Alme Valley Railway

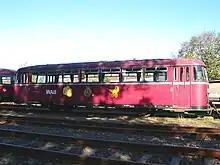
Former railbus of the Westfälischen Almetalbahn e. V. for reuse on a siding in Hagenow, October 2007

The line is run down between Paderborn and Büren-Weinberg, but it has not been closed, and there were considerations of using it for a connection to Paderborn Lippstadt Airport. In 2011, the "Nahverkehrsverbund" (local transport association) "Paderborn-Höxter" decided not to proceed with this on cost grounds.